Dörverden station

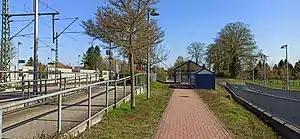
Dörverden railway station

Dörverden is a railway station located in Dörverden, Germany. The station is located on the Bremen–Hanover railway. The train services are operated by Deutsche Bahn.